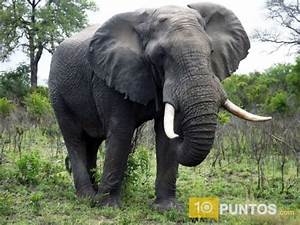
Label: elefante